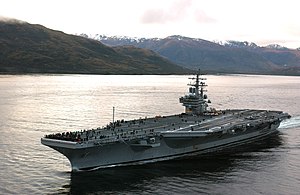
USS Ronald Reagan (CVN-76)
USS Ronald Reagan (CVN-76) er et amerikansk atomdrevet hangarskib af Nimitz-klassen i den amerikanske flåde. Skibet er opkaldt efter USA's 40. præsident, Ronald Reagan, og har hjemhavn på United States Fleet Activities Yokosuka i Yokosuka, Japan.